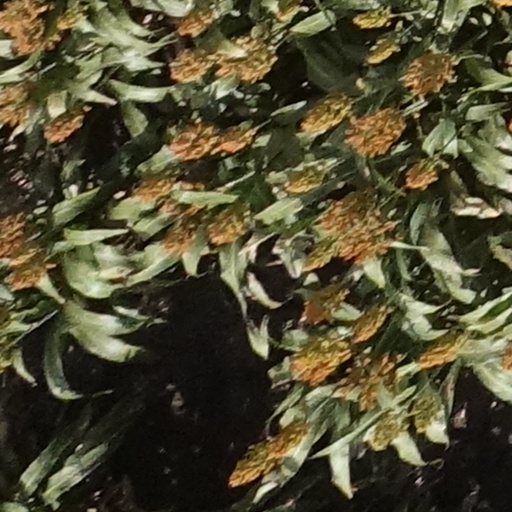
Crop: sorghum